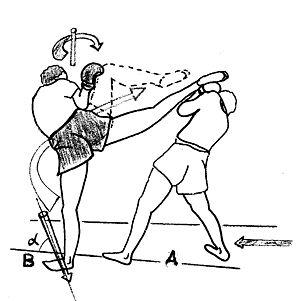
Nous présentons ici un recueil de termes techniques des boxes modernes dites « sportives » associés à leurs définitions. La définition du mot est la plupart du temps donnée dans le contexte dans lequel il est utilisé, ou le domaine auquel il se rapporte. Ce glossaire de la boxe n’aborde pas les mots des boxes ancestrales et celles dites « martiales ».
La boxe est un sport de combat pratiqué depuis le XVIIIᵉ siècle à un contre un, qui recourt à des frappes de percussion à l'aide de gants matelassés.
Le kick-boxing est une discipline sportive appartenant au groupe des boxes pieds-poings développée au début des années 1960 par les Américains, ou « kick-boxing américain » et parallèlement à la même époque par les Japonais, appelé « kick-boxing japonais » avec autorisation des coups de genou direct, coups de coude et projections de judo. Ce type de boxe, notamment de compétition, a été influencé par de nombreuses pratiques de combat extrême-orientales et également par les boxes occidentales, notamment la boxe anglaise et la boxe française. Pour cette dernière version, depuis les années 1990, la forme la plus médiatique est le tournoi des plus de 93 kg du K-1 World Grand Prix et le tournoi des moins de 70 kg, le K-1 World MAX. Cette pratique peut être assimilée à un art martial compte tenu de ses origines et de sa pratique très usitée dans le Monde des arts martiaux.